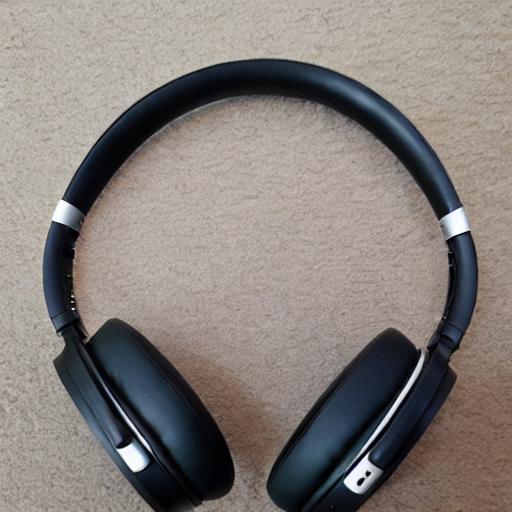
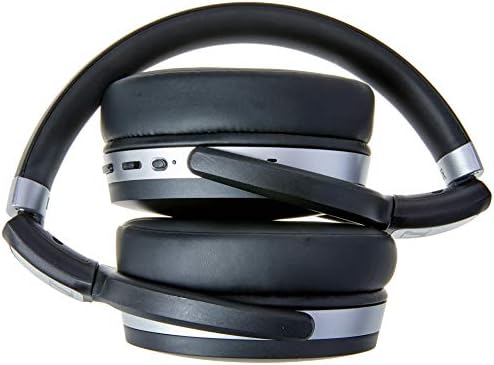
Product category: headphones
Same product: no